Harold Innis

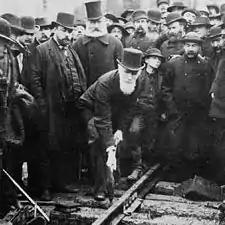
Donald Alexander Smith drives the last spike of the Canadian Pacific Railway at Craigellachie, BC—November 7, 1885

Harold Innis wrote his PhD thesis on the history of the Canadian Pacific Railway (CPR). The completion of Canada's first transcontinental railway in 1885 had been a defining moment in Canadian history. Innis's thesis, eventually published as a book in 1923, can be seen as an early attempt to document the railway's significance from an economic historian's point of view. It uses voluminous statistics to underpin its arguments. Innis maintains that the difficult and expensive construction project was sustained by fears of American annexation of the Canadian West.